Big skate

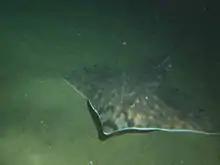
A male big skate resting on the sea floor off Mt. Pinos

Big skates are usually seen buried in sediment with only their eyes showing. They feed on polychaete worms, molluscs, crustaceans, and small benthic fishes. Polychaetes and molluscs comprise a slightly greater percentage of the diet of younger individuals. A known predator of big skates is the broadnose sevengill shark ("Notorhynchus cepedianus"); the eyespots on the skates' wings are believed to serve as decoys to confuse predators. Juvenile northern elephant seals ("Mirounga angustirostris") are known to consume the egg cases of the big skate. Known parasites of the big skate include the copepod "Lepeophtheirus cuneifer".